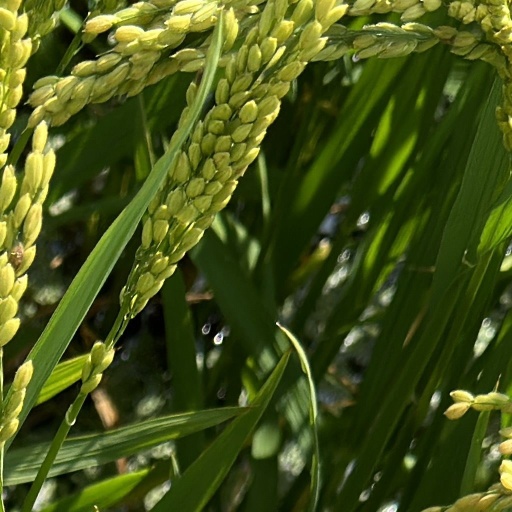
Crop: rice